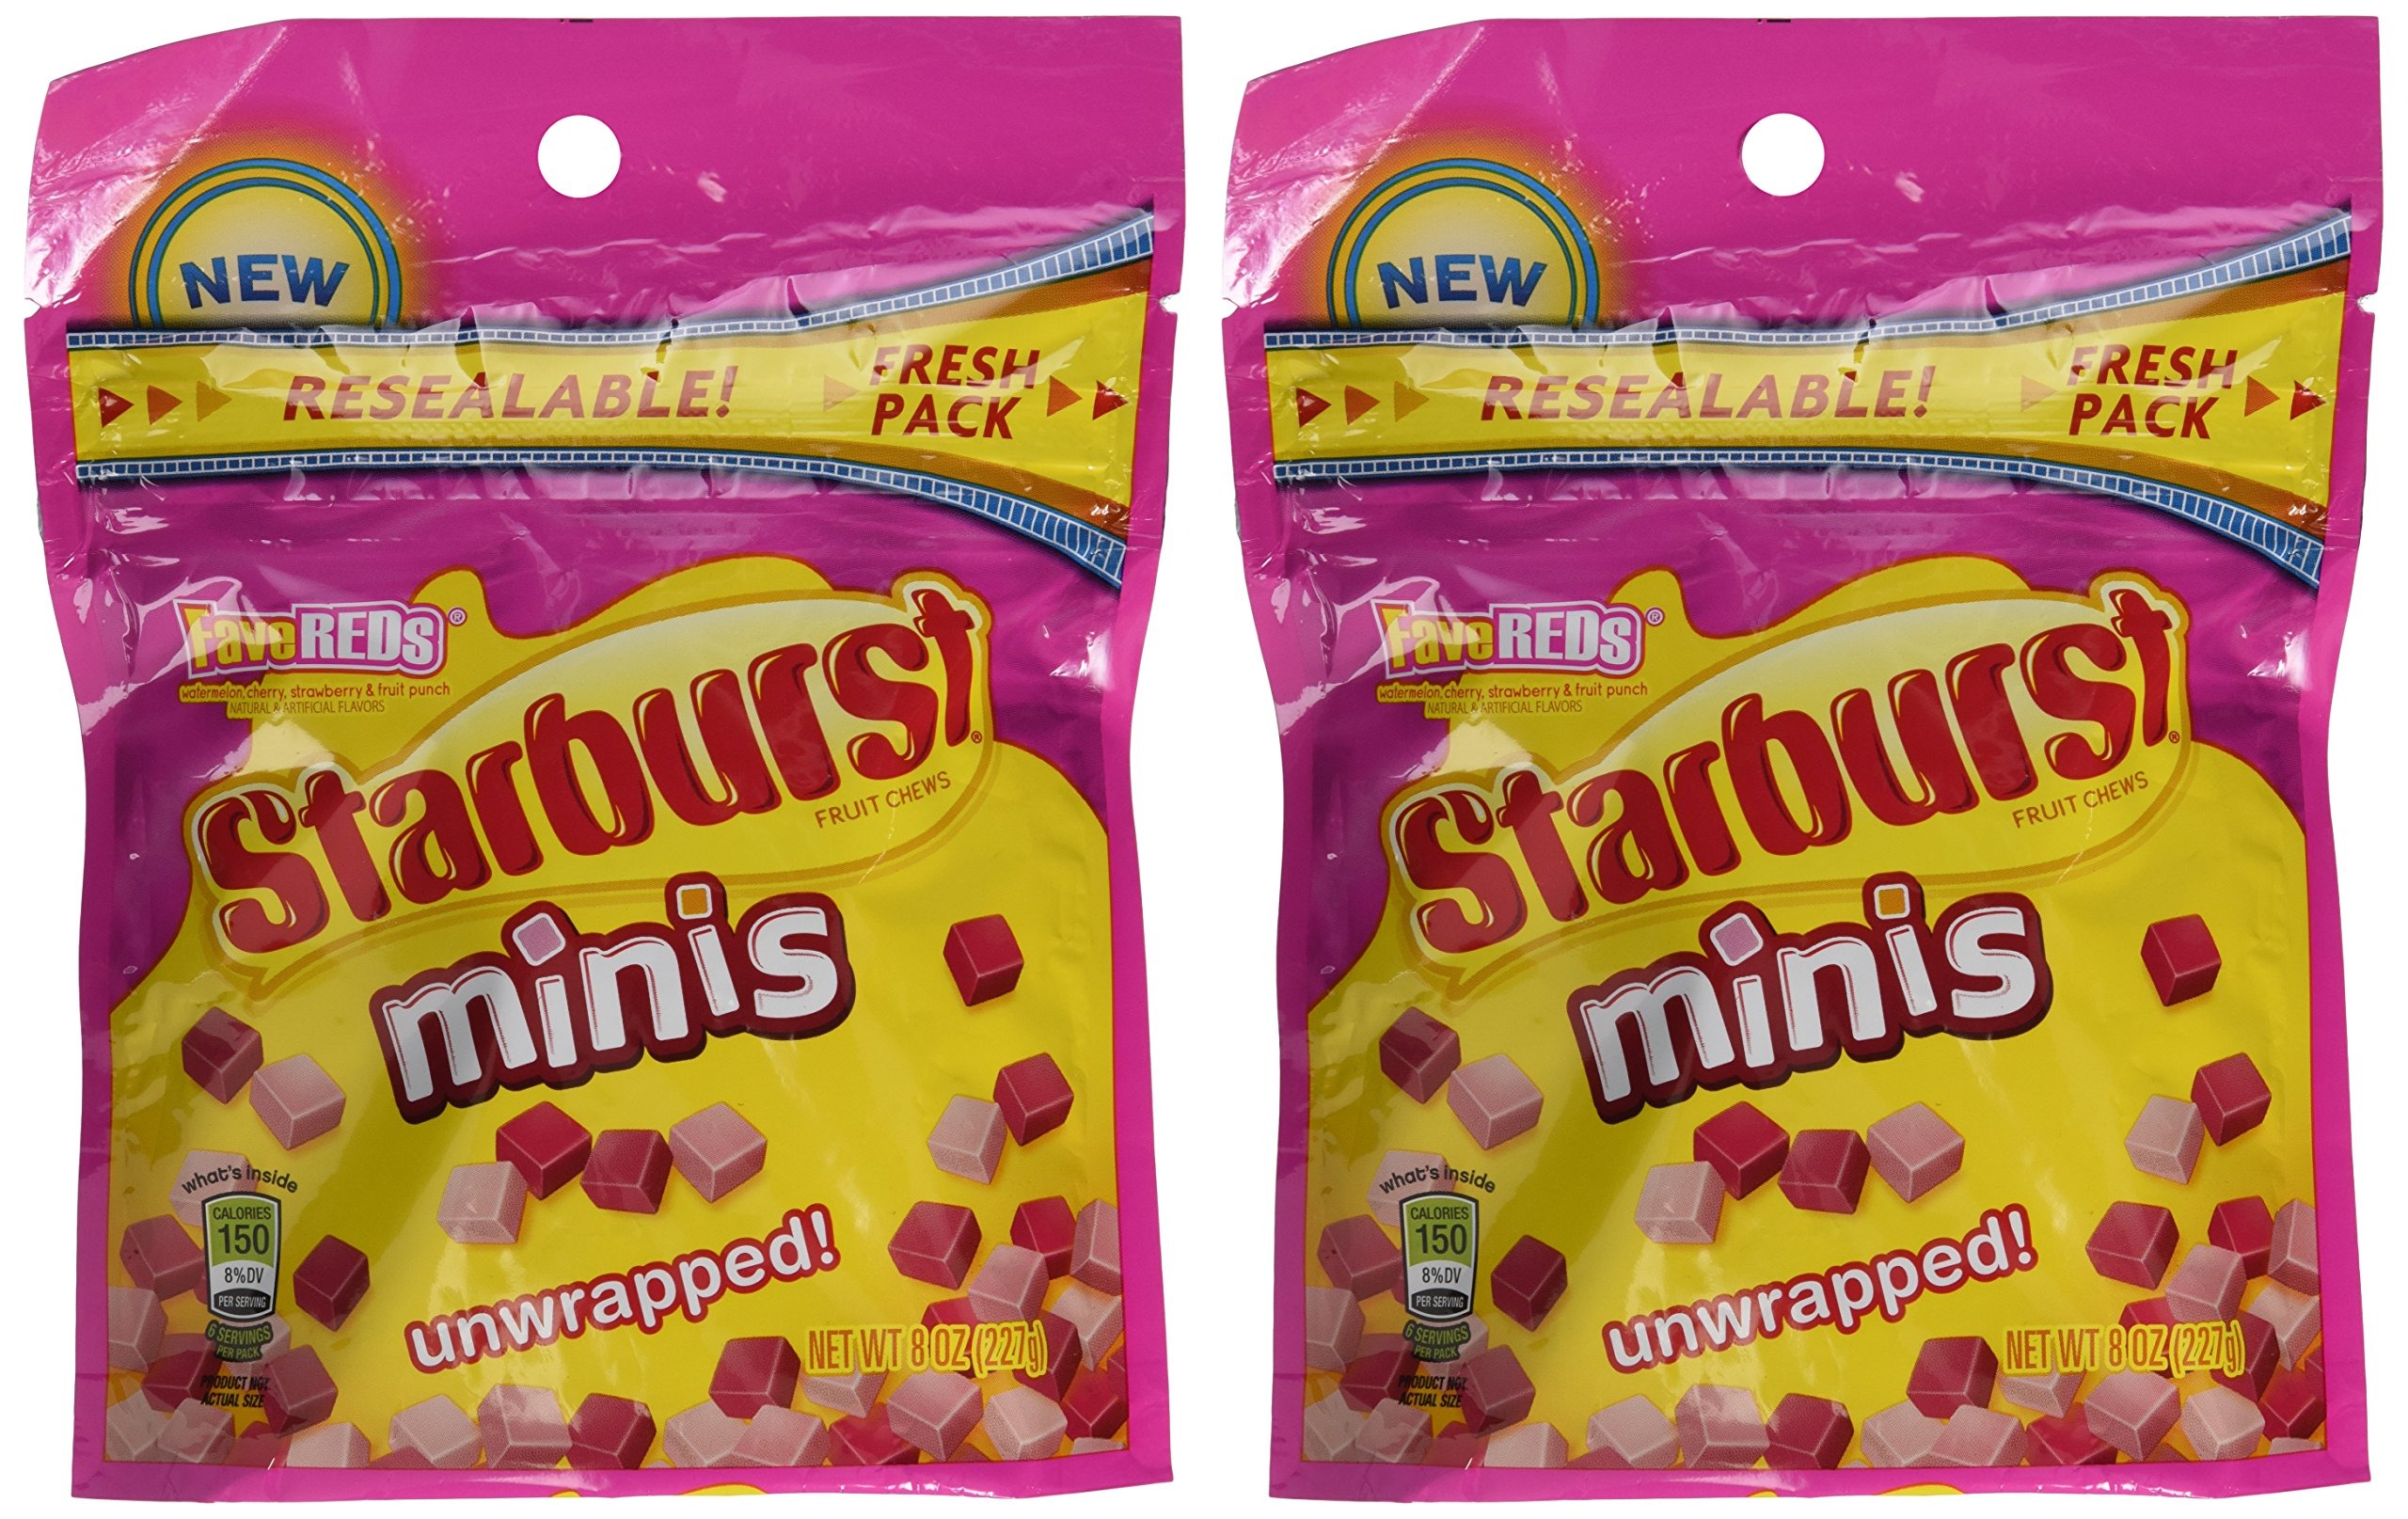
Item Name: Starburst Mini Fruit Chews FaveReds Unwrapped, 8oz (2 Packs)
Value: 16.0
Unit: Ounce

Price: 2.99